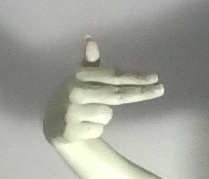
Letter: ghain